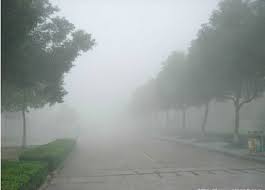
Weather: foggy or hazy